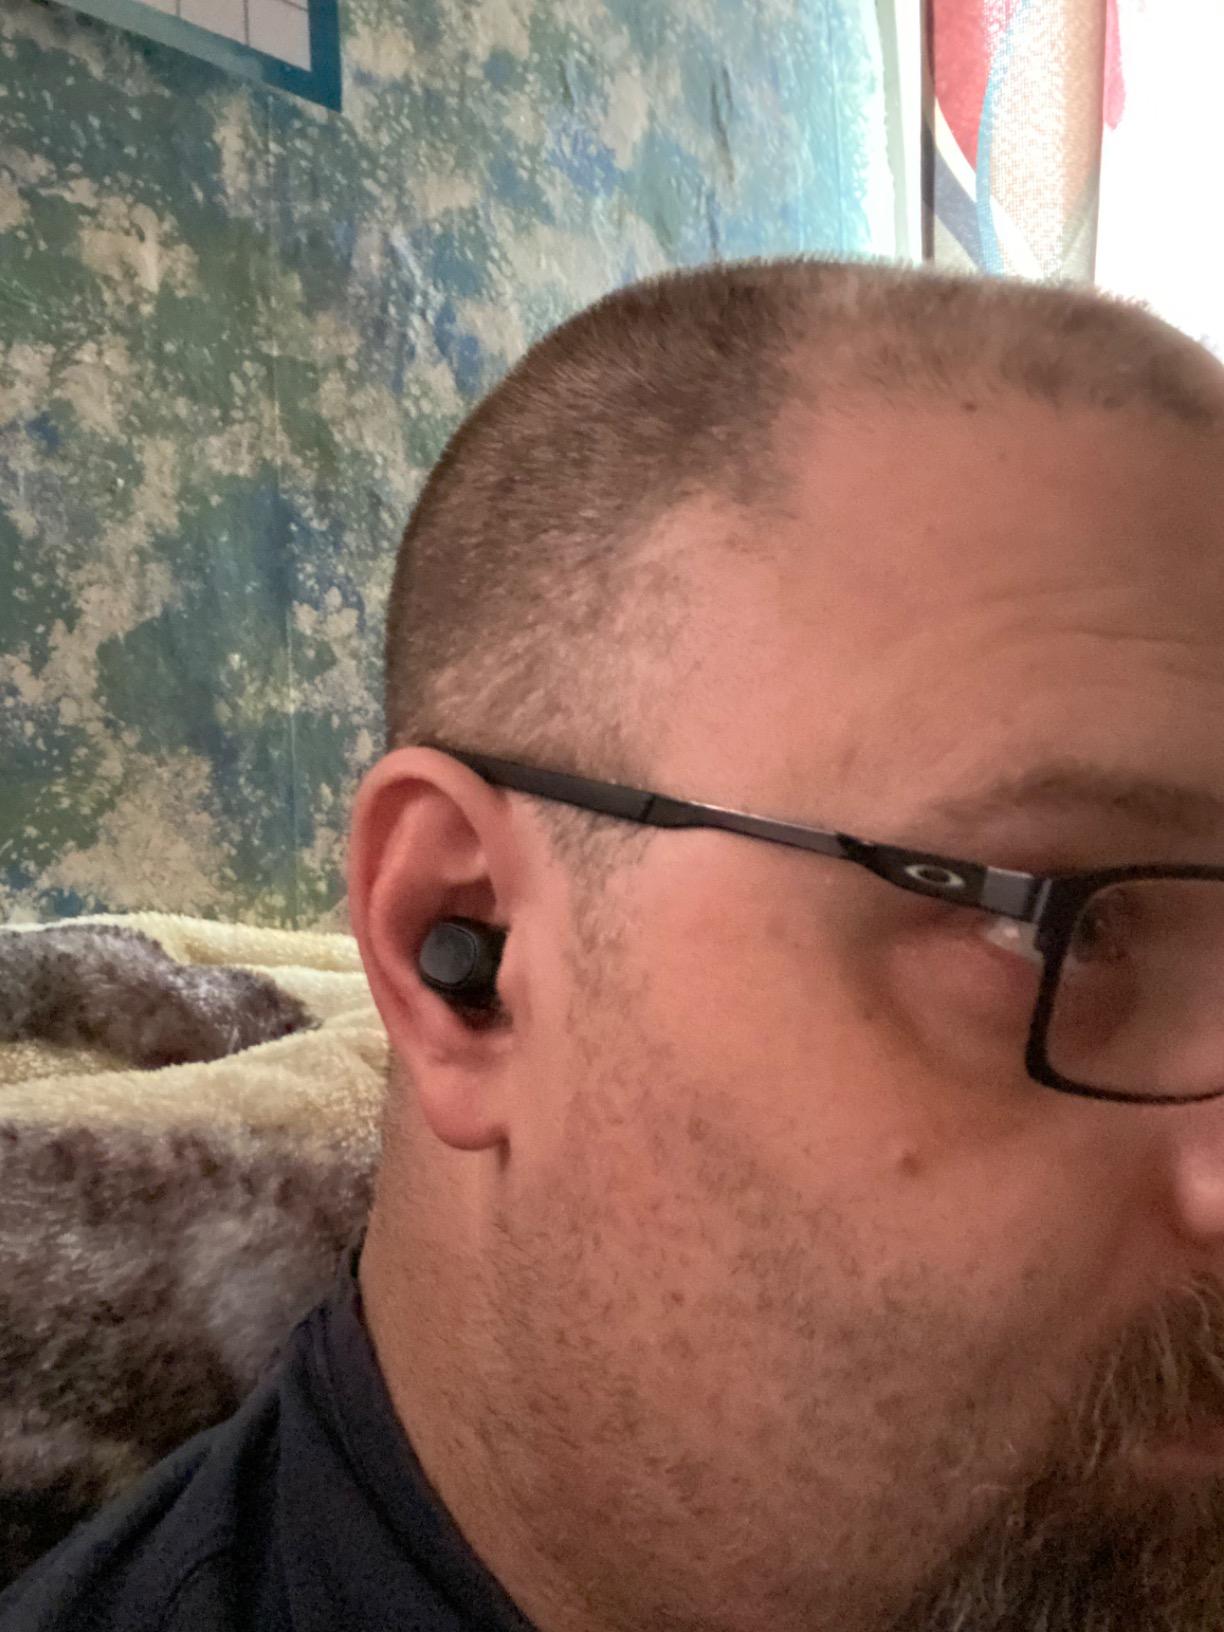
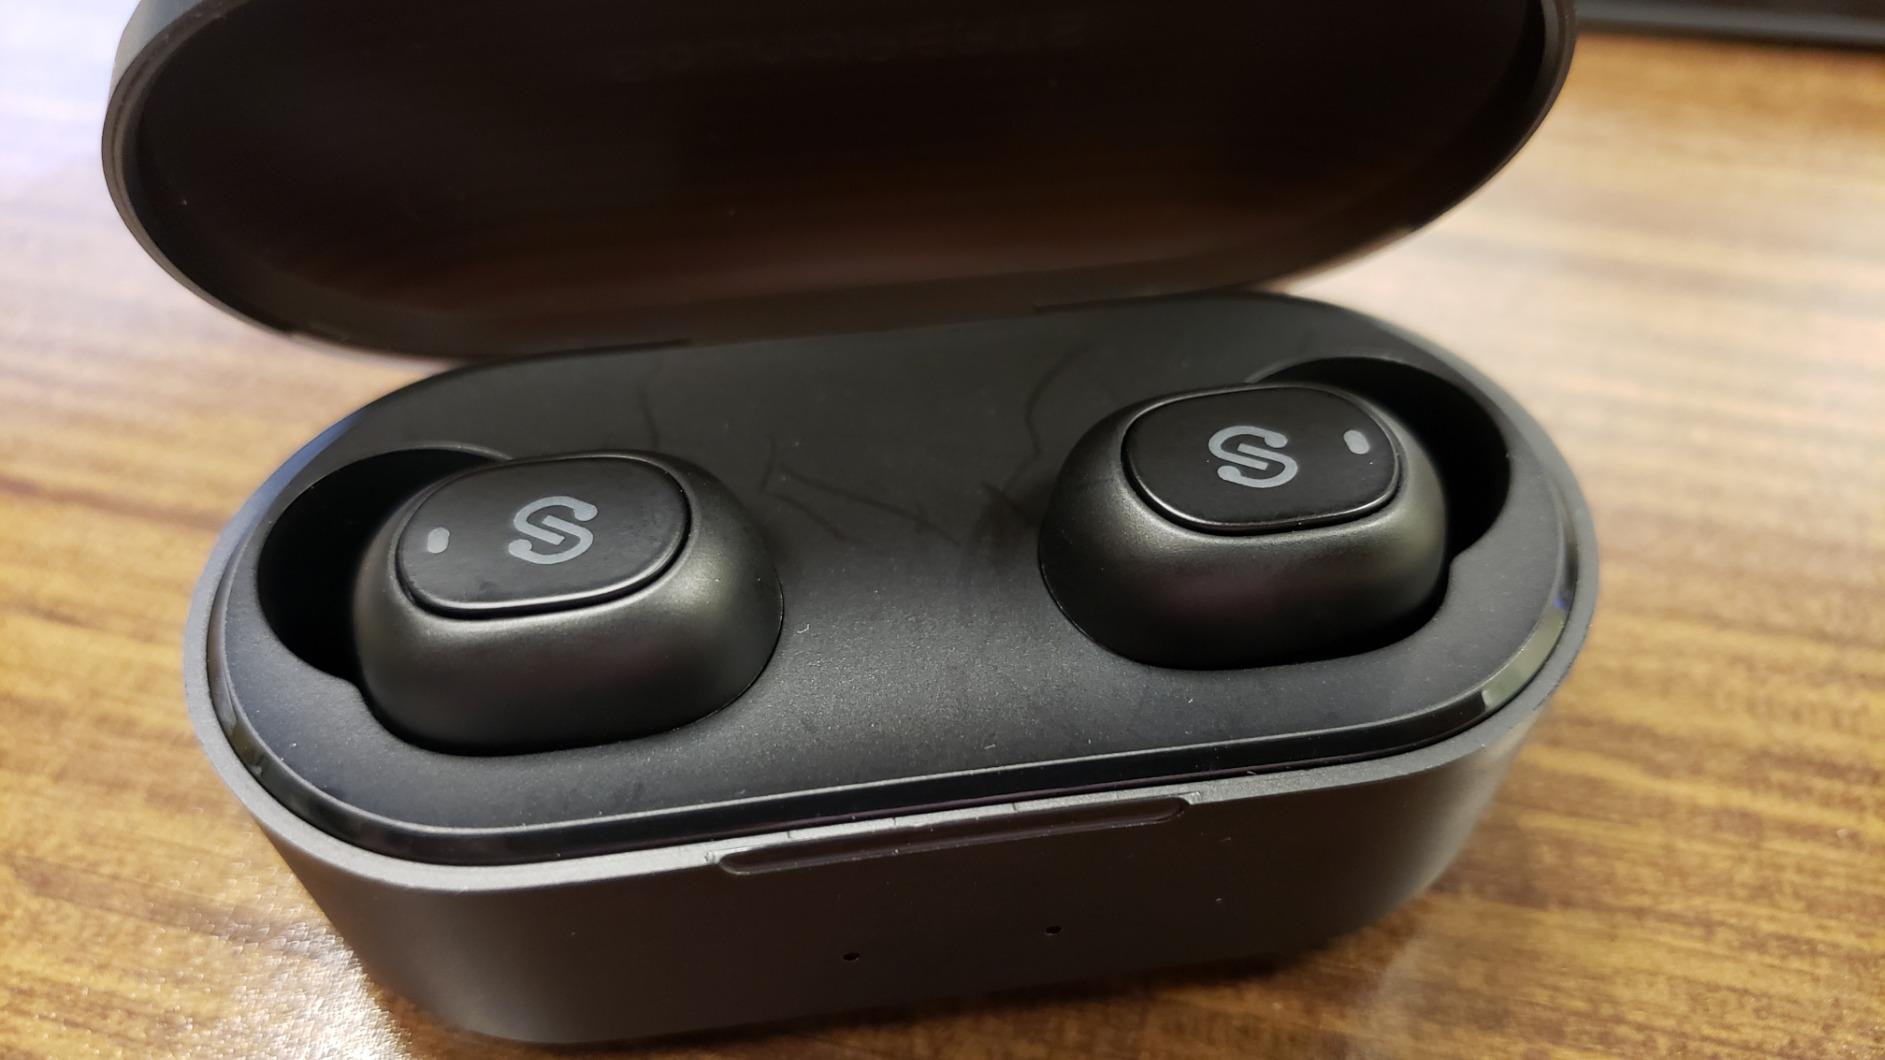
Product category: earbuds
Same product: yes